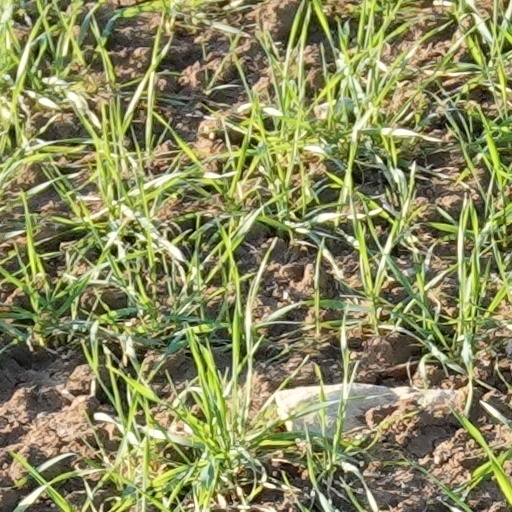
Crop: wheat